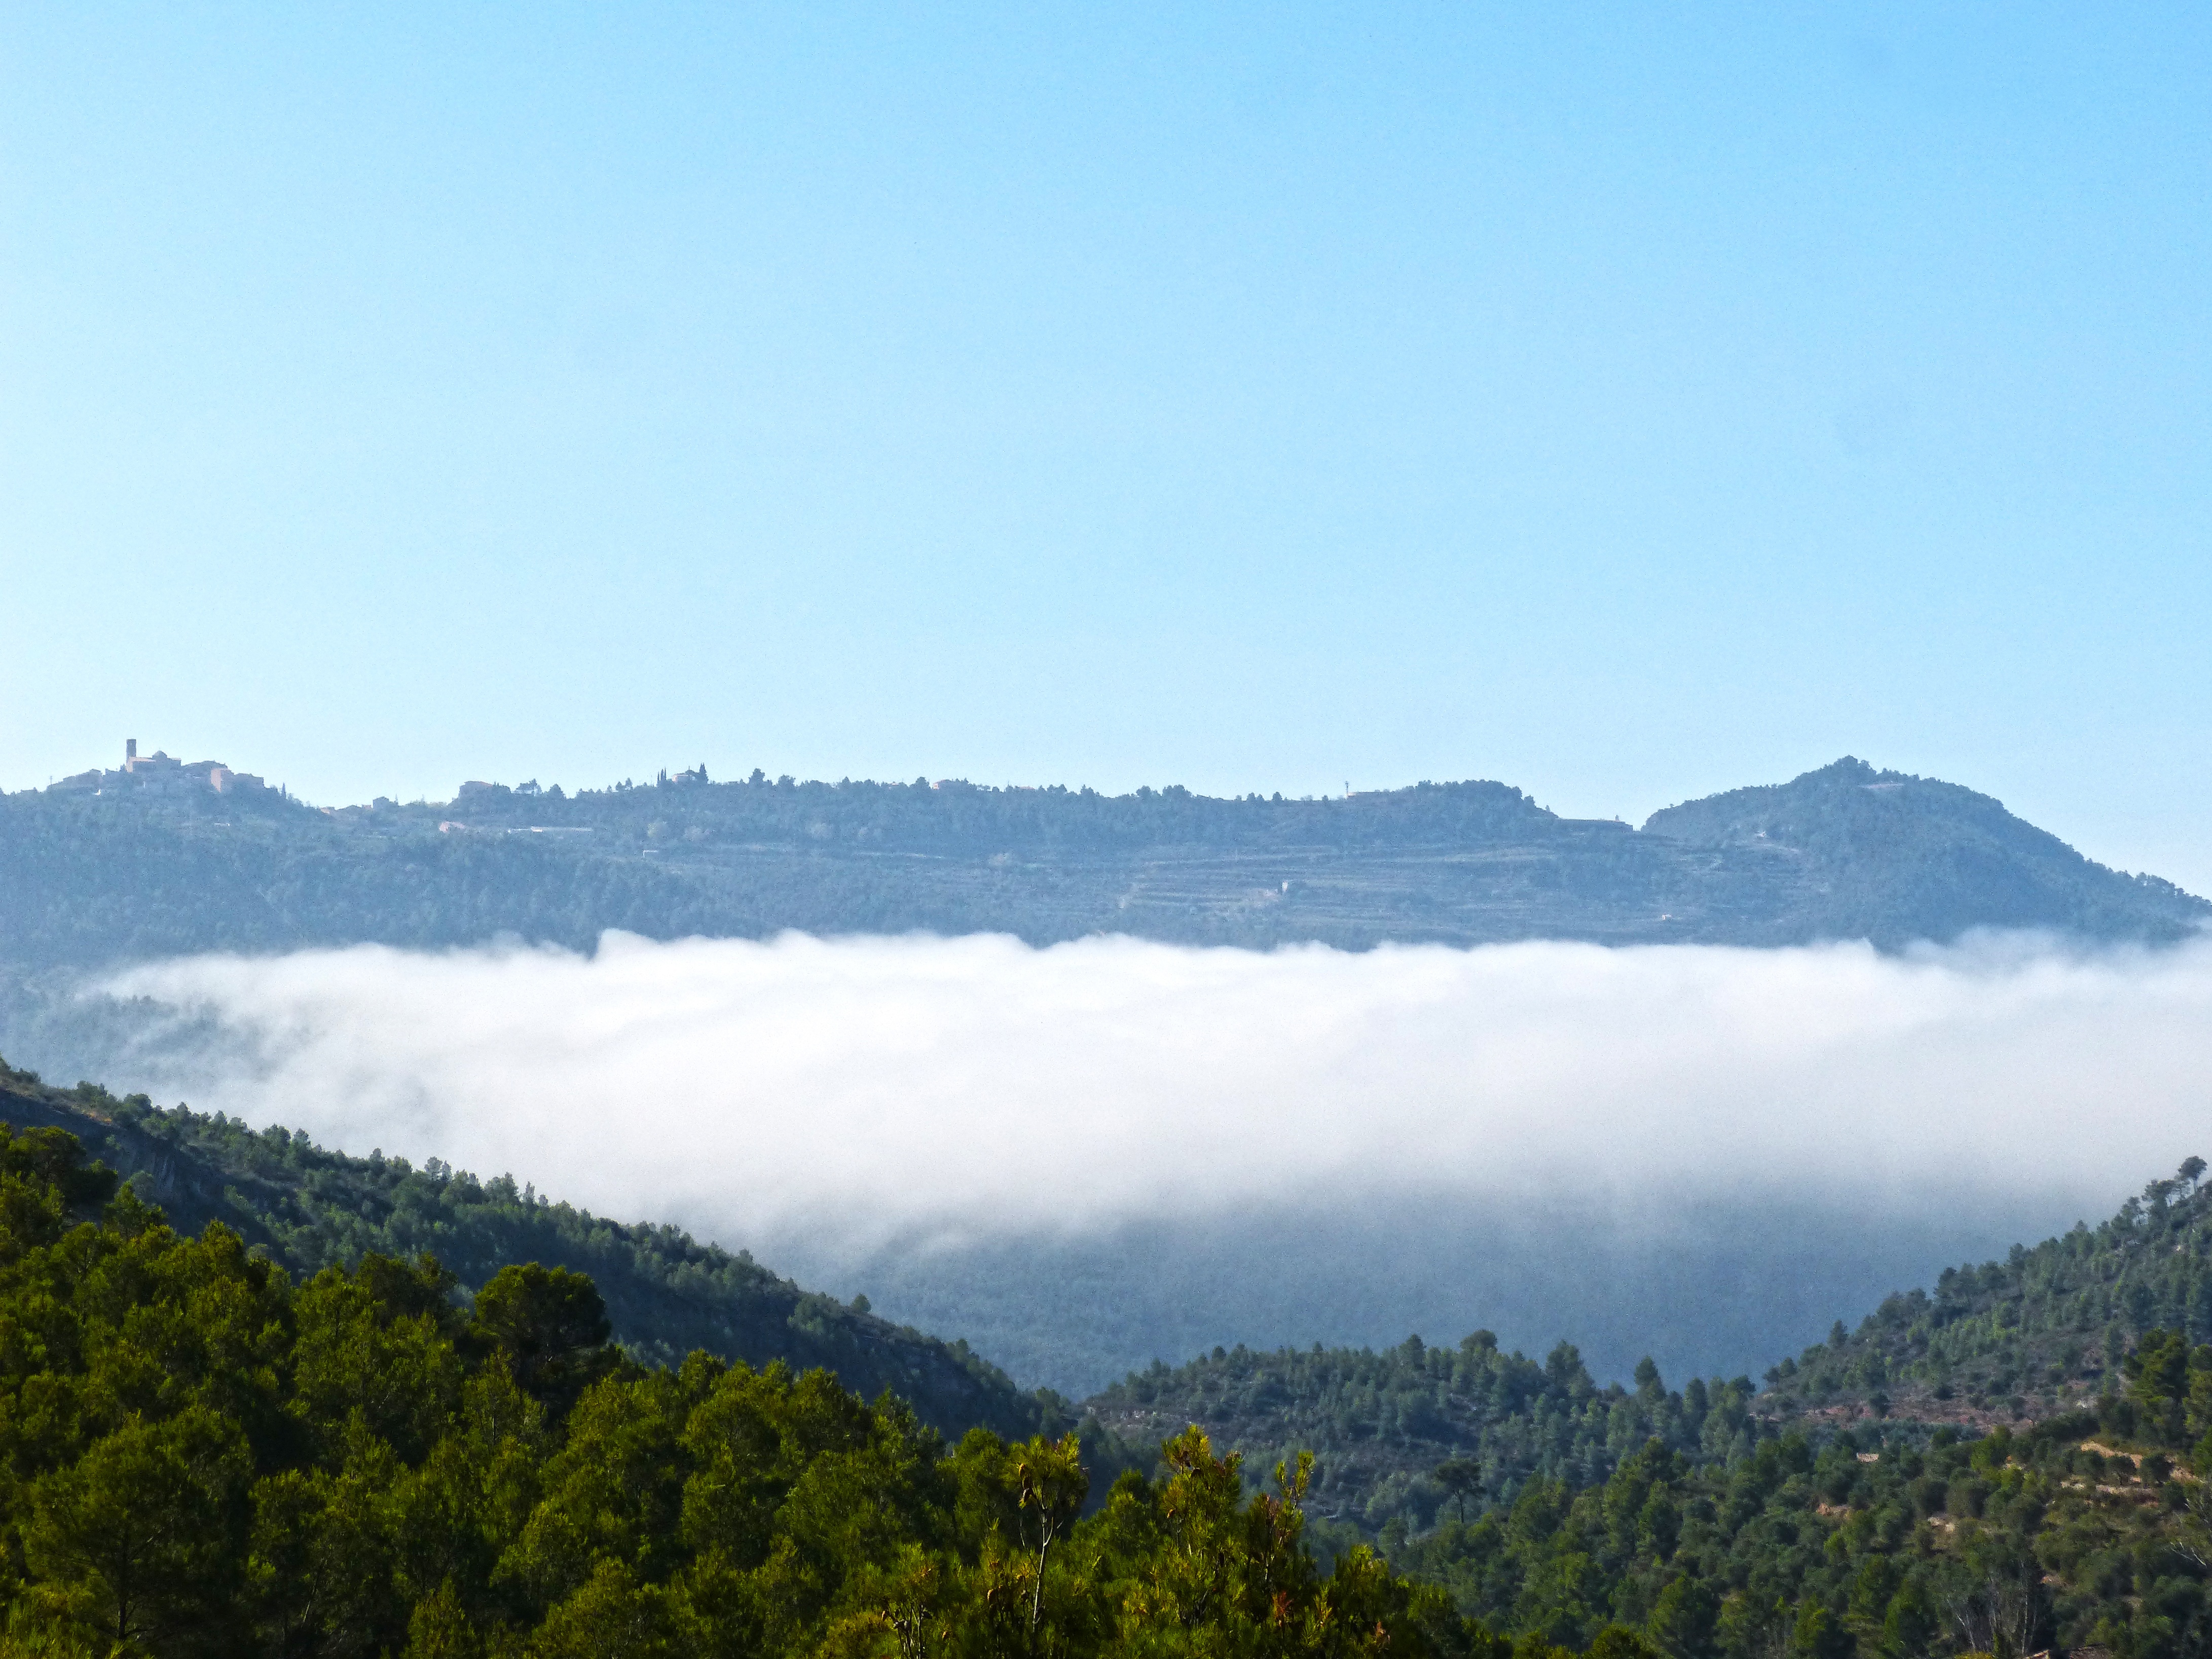
nature, forest, wilderness, mountain, cloud, fog, morning, hill, lake, valley, mountain range, ridge, clouds, alps, plateau, ecosystem, landform, priorat, sea fog, geographical feature, atmospheric phenomenon, mountainous landforms, the figuera